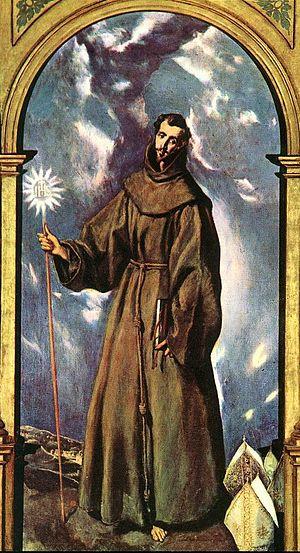
Bernardin de Sienne, né en 1380 à Massa Marittima en Toscane et décédé le 20 mai 1444 à L'Aquila, est un frère franciscain observant et prédicateur de renom. Il propage la dévotion au saint nom de Jésus et fut surnommé « l'apôtre de l'Italie » pour ses efforts en faveur du retour de la foi catholique dans son pays au XVᵉ siècle. Canonisé en 1450 par Nicolas V il est liturgiquement commémore le 20 mai.